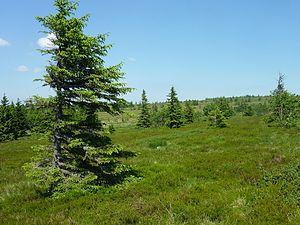
Les anciens pâturages du Gazon du Faing
Le gazon du Faing est un sommet granitique du massif des Vosges situé sur la ligne de crête entre le col du Bonhomme et le col de la Schlucht.